Konrad Michalak

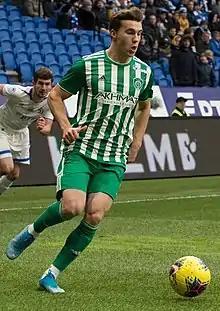
Michalak playing for Akhmat Grozny in 2019

Konrad Hubert Michalak (born 19 September 1997) is a Polish professional footballer who plays as a winger for Ohod.